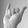
ASL letter: Y